Mysore district

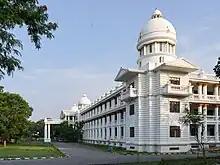
The new DC office

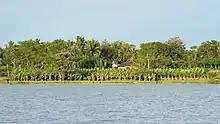
Banana and coconut cultivated on the bank of the Kabini reservoir

The seat of the administrative head for 128 years was a heritage building constructed in 1895 on Krishnaraja Boulevard. In order to decongest the old office, a new office was constructed on a plot in Siddhartha Nagar at a cost of Rs. 670 million (67 crores). The three storey building resembles the Lalitha Mahal Palace Hotel. It has a built-up area of . In addition, there is basement parking of . The total area of is 3-4 times larger than the old office. The foundation stone was laid in October 2016 and building was inaugurated on 10 March 2018, when Siddaramaiah was the Chief Minister. However, with the change of government a few weeks later, the office lay vacant for several years. On 8 June 2023, soon after Siddaramaiah became Chief Minister again, the Deputy Commissioner shifted his office to the new building.